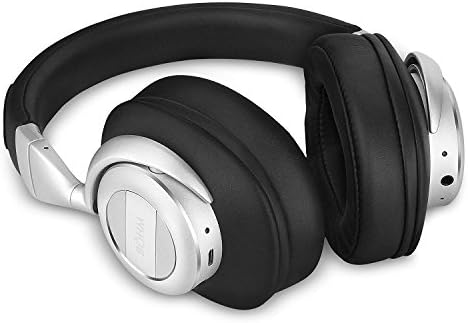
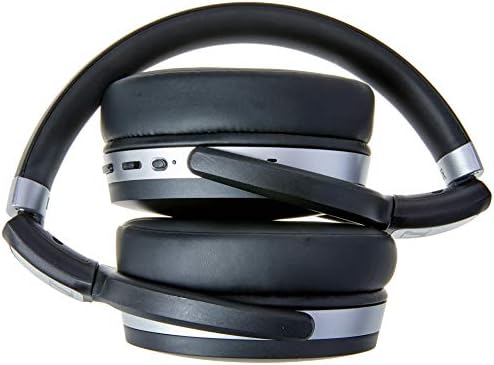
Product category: headphones
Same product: no